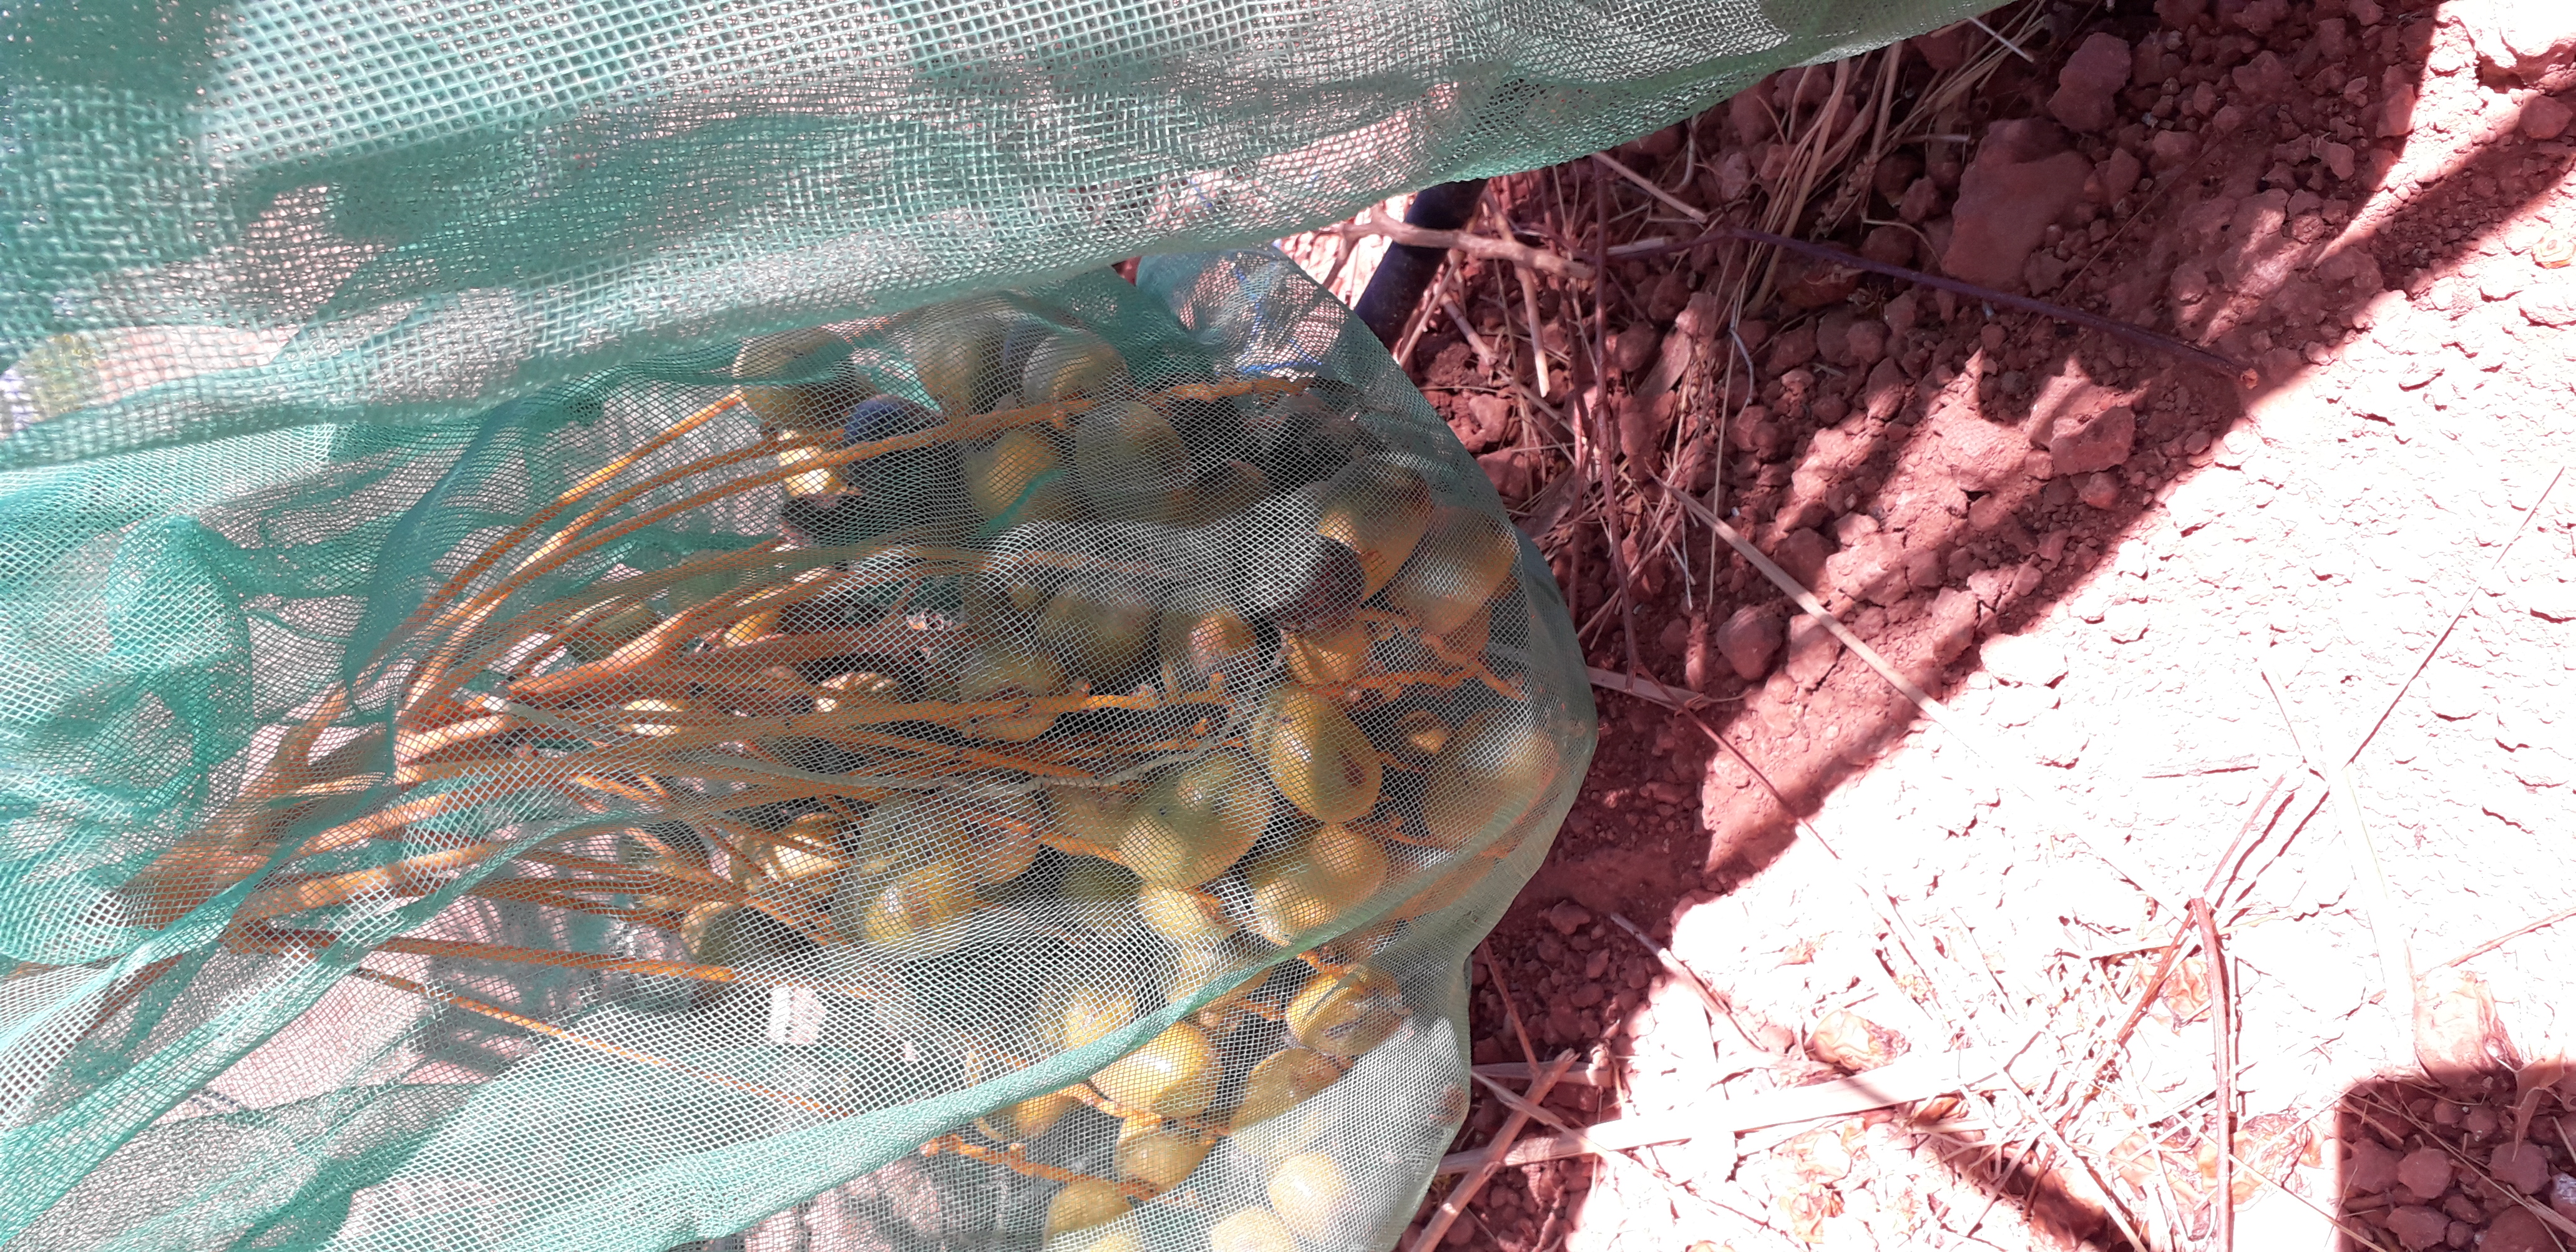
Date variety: Boufagous